Maristan of Granada

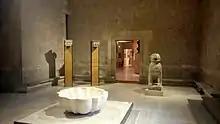
One of the Maristan's stone lion fountains (on the right), on display at the Alhambra Museum today

Maristans or bimaristans were the historic equivalent of hospitals in the Islamic world, first originating further east and spreading to Morocco and Al-Andalus around the 12th to 14th centuries. The Maristan of Granada may have been inspired or influenced by similar institutions founded by the Marinids in Morocco (e.g. the 13th-century Maristan of Sidi Frej). It was founded by the Nasrid sultan Muhammad V in 1365, with construction finishing in 1367. It was located in the lower Albaicín quarter, on the north bank of the Darro River near the 11th-century bathhouse known as the "Hammam al-Yawza" (today known as "El Bañuelo").